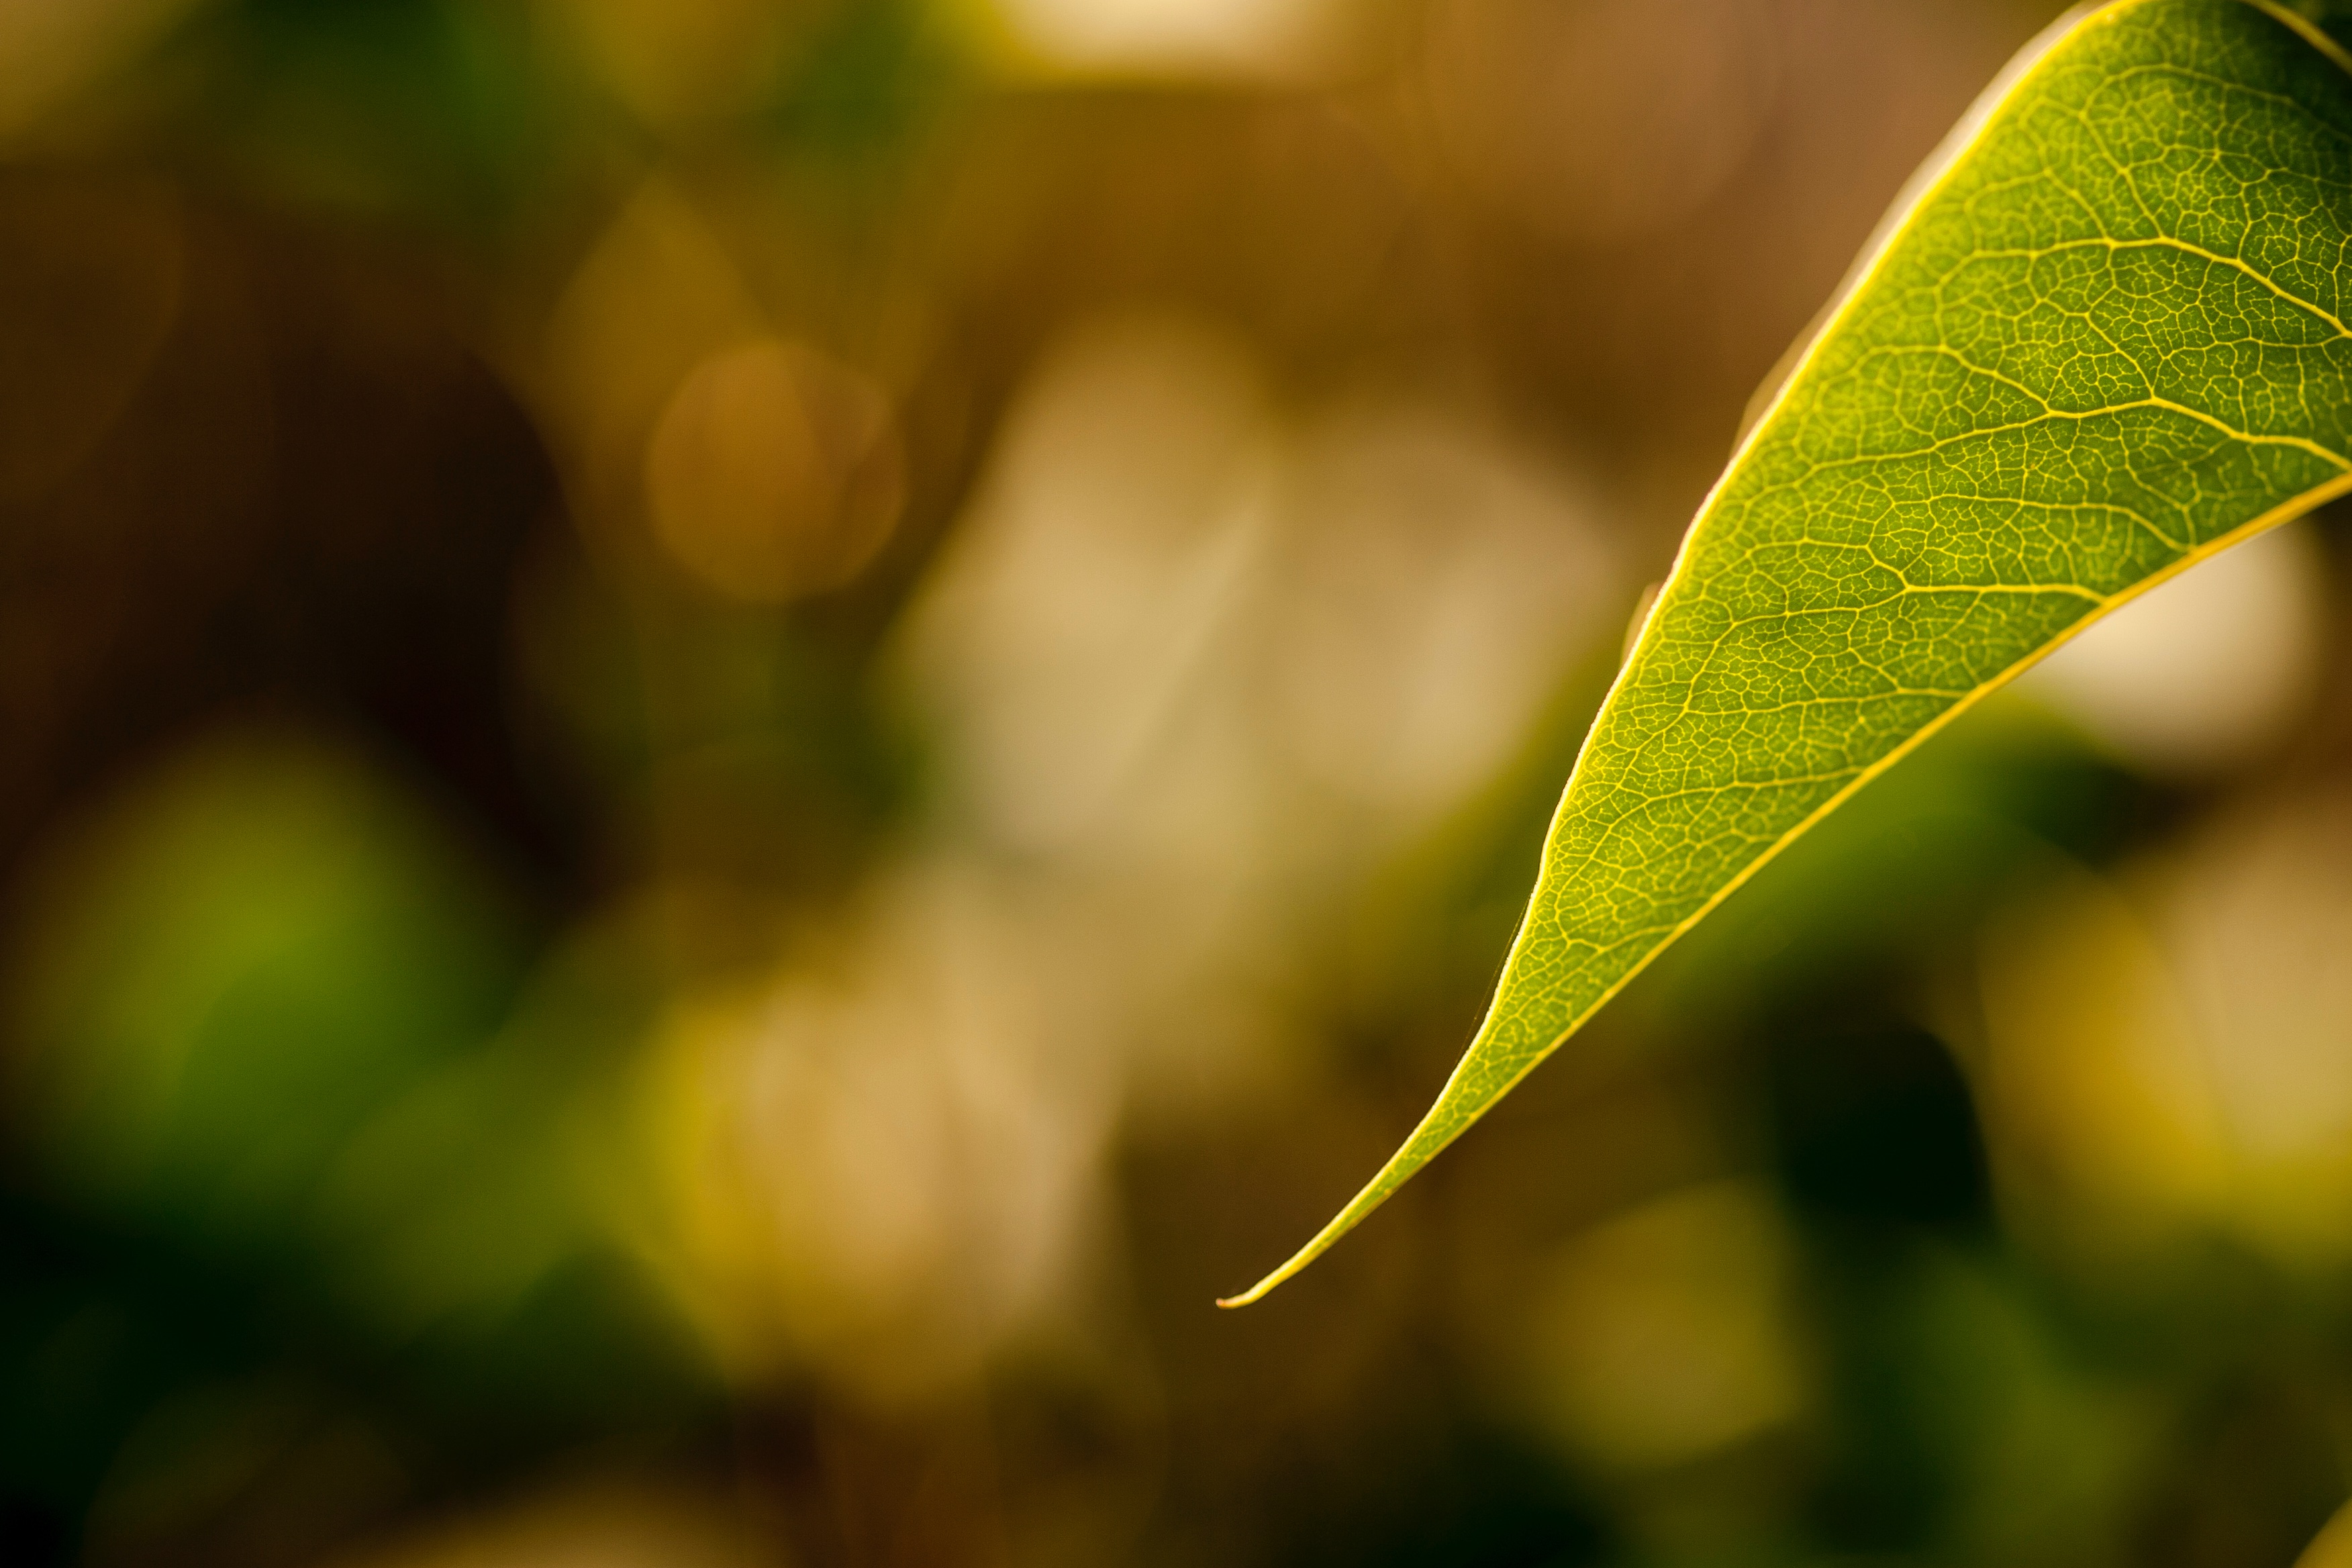
tree, nature, grass, branch, light, plant, photography, sunlight, leaf, flower, petal, green, autumn, botany, yellow, flora, season, close up, macro photography, plant stem, woody plant, computer wallpaper